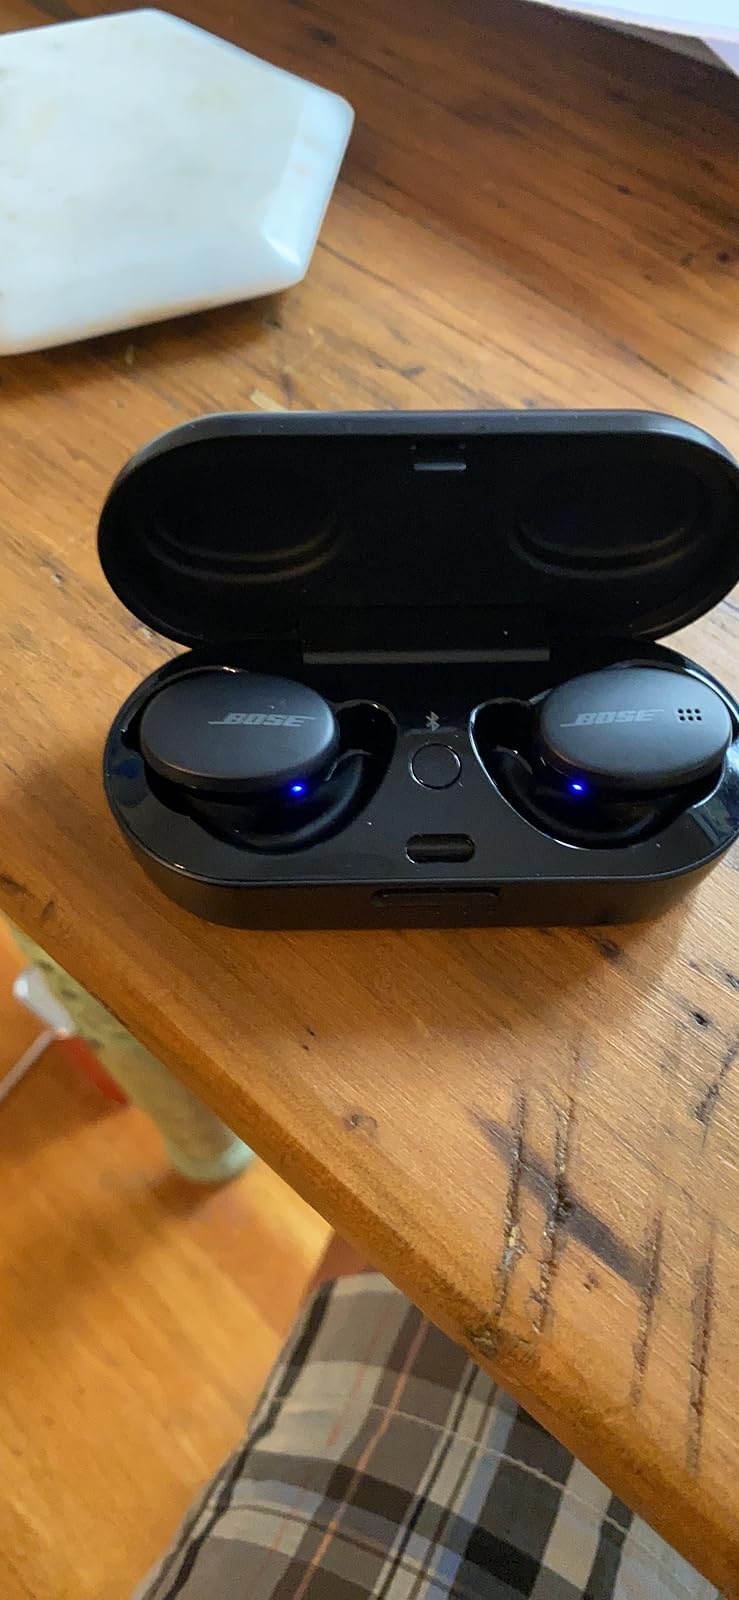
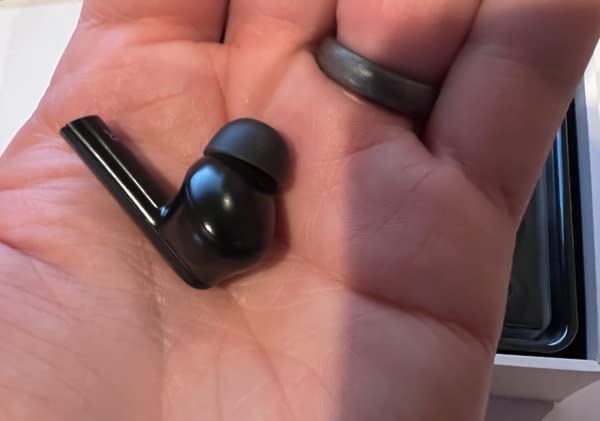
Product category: earbuds
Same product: no